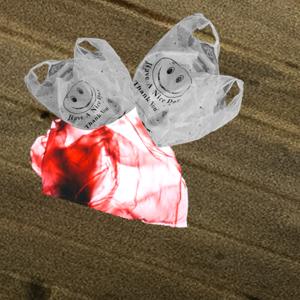
Label: plasticbags